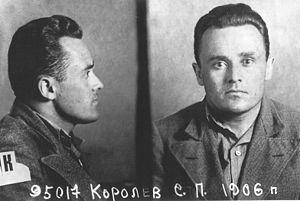
Sergueï Pavlovitch Korolev, né le 30 décembre 1906 à Jytomyr et mort le 14 janvier 1966 à Moscou, est un ingénieur, fondateur du programme spatial soviétique. Grâce à son génie visionnaire, sa force de caractère, ses capacités de travail et ses talents d'organisateur, l'Union soviétique acquiert une position dominante dans le domaine spatial à la fin des années 1950 et au début des années 1960.